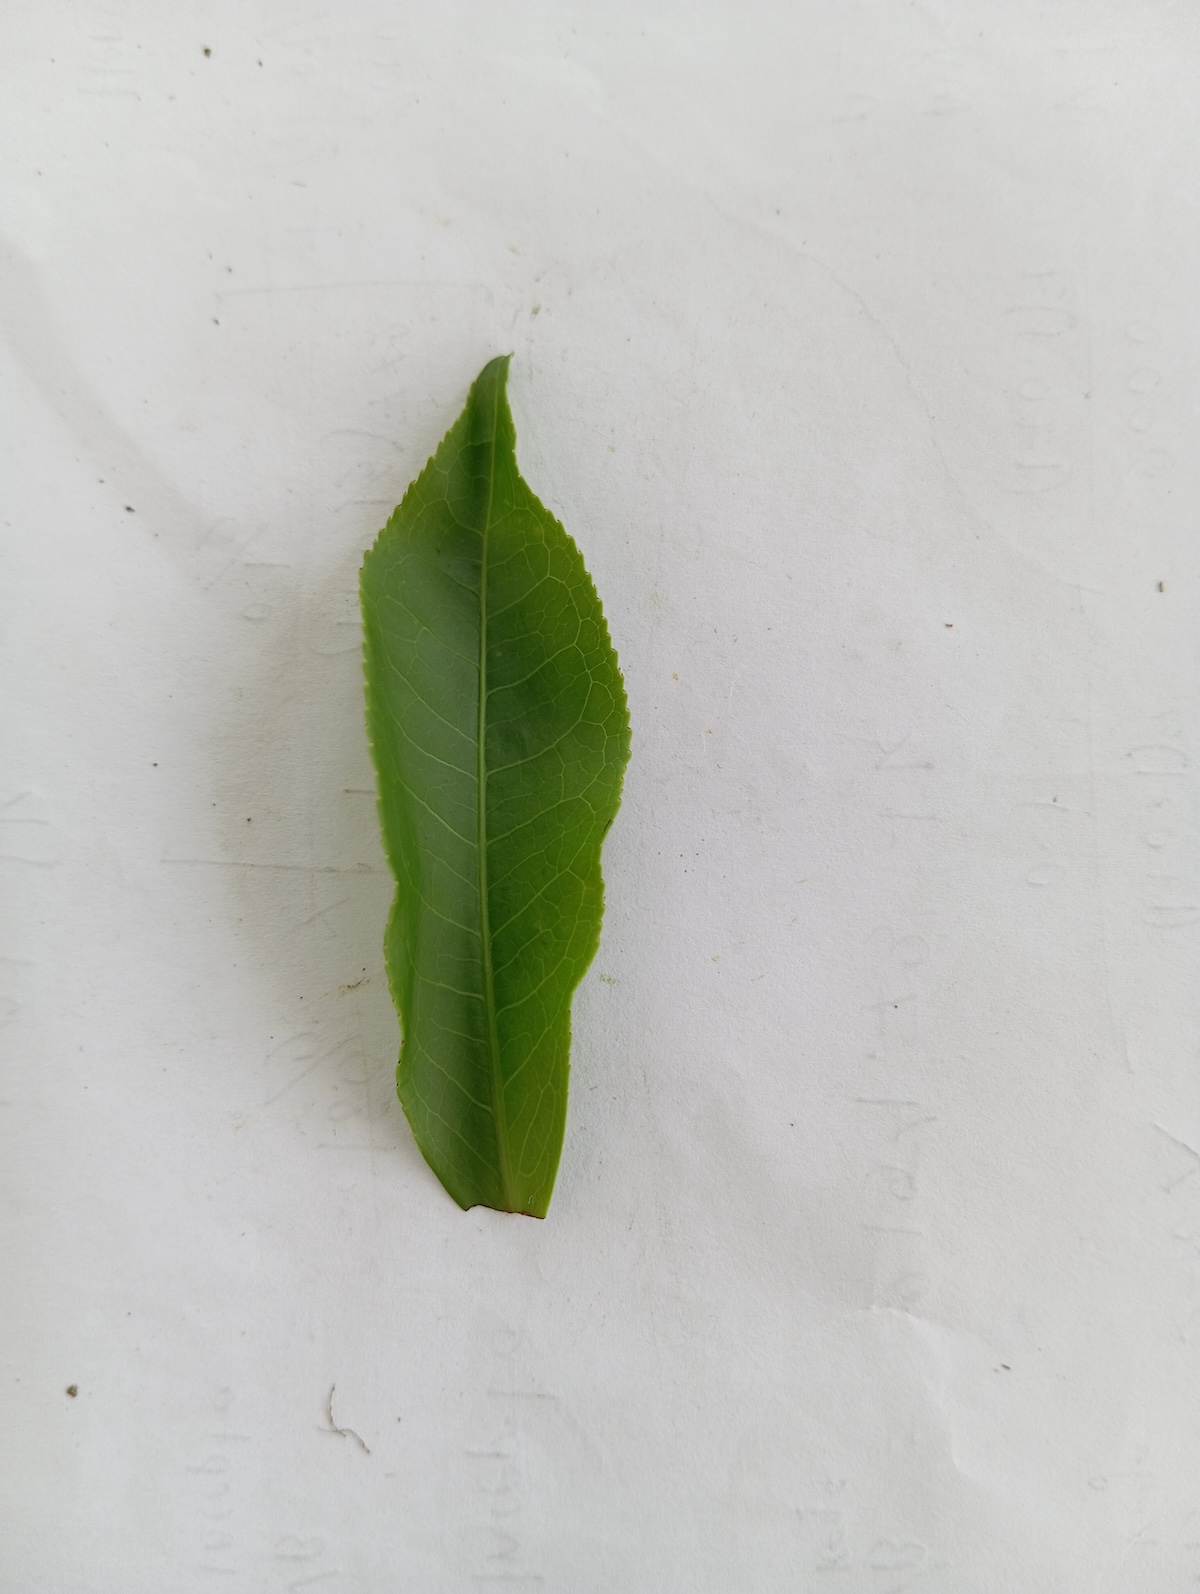
Label: Healthy leaf